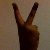
The image shows a hand gesture representing the number 2 in Indian Sign Language.